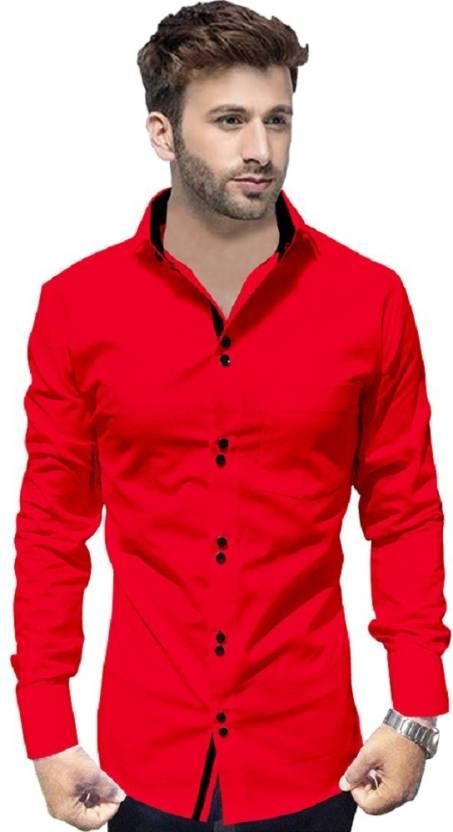
Red Solid Men Regular Fit Solid Casual Shirt